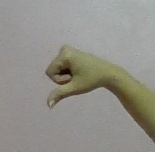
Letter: waw